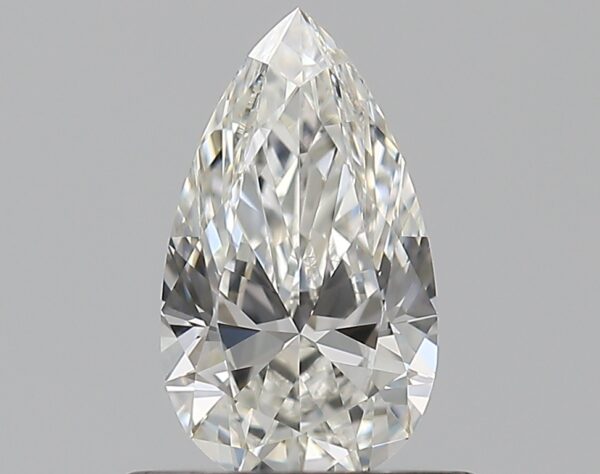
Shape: pear
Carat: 0.52
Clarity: VS1
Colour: H
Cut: EX
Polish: EX
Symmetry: EX
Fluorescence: N
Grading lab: GIA
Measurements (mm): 7.54 x 4.33 x 2.59